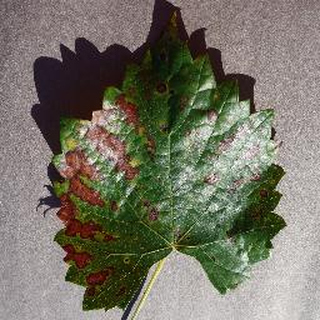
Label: grape_esca_black_measles